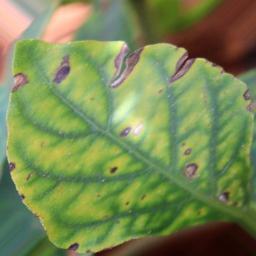
Label: cercospora